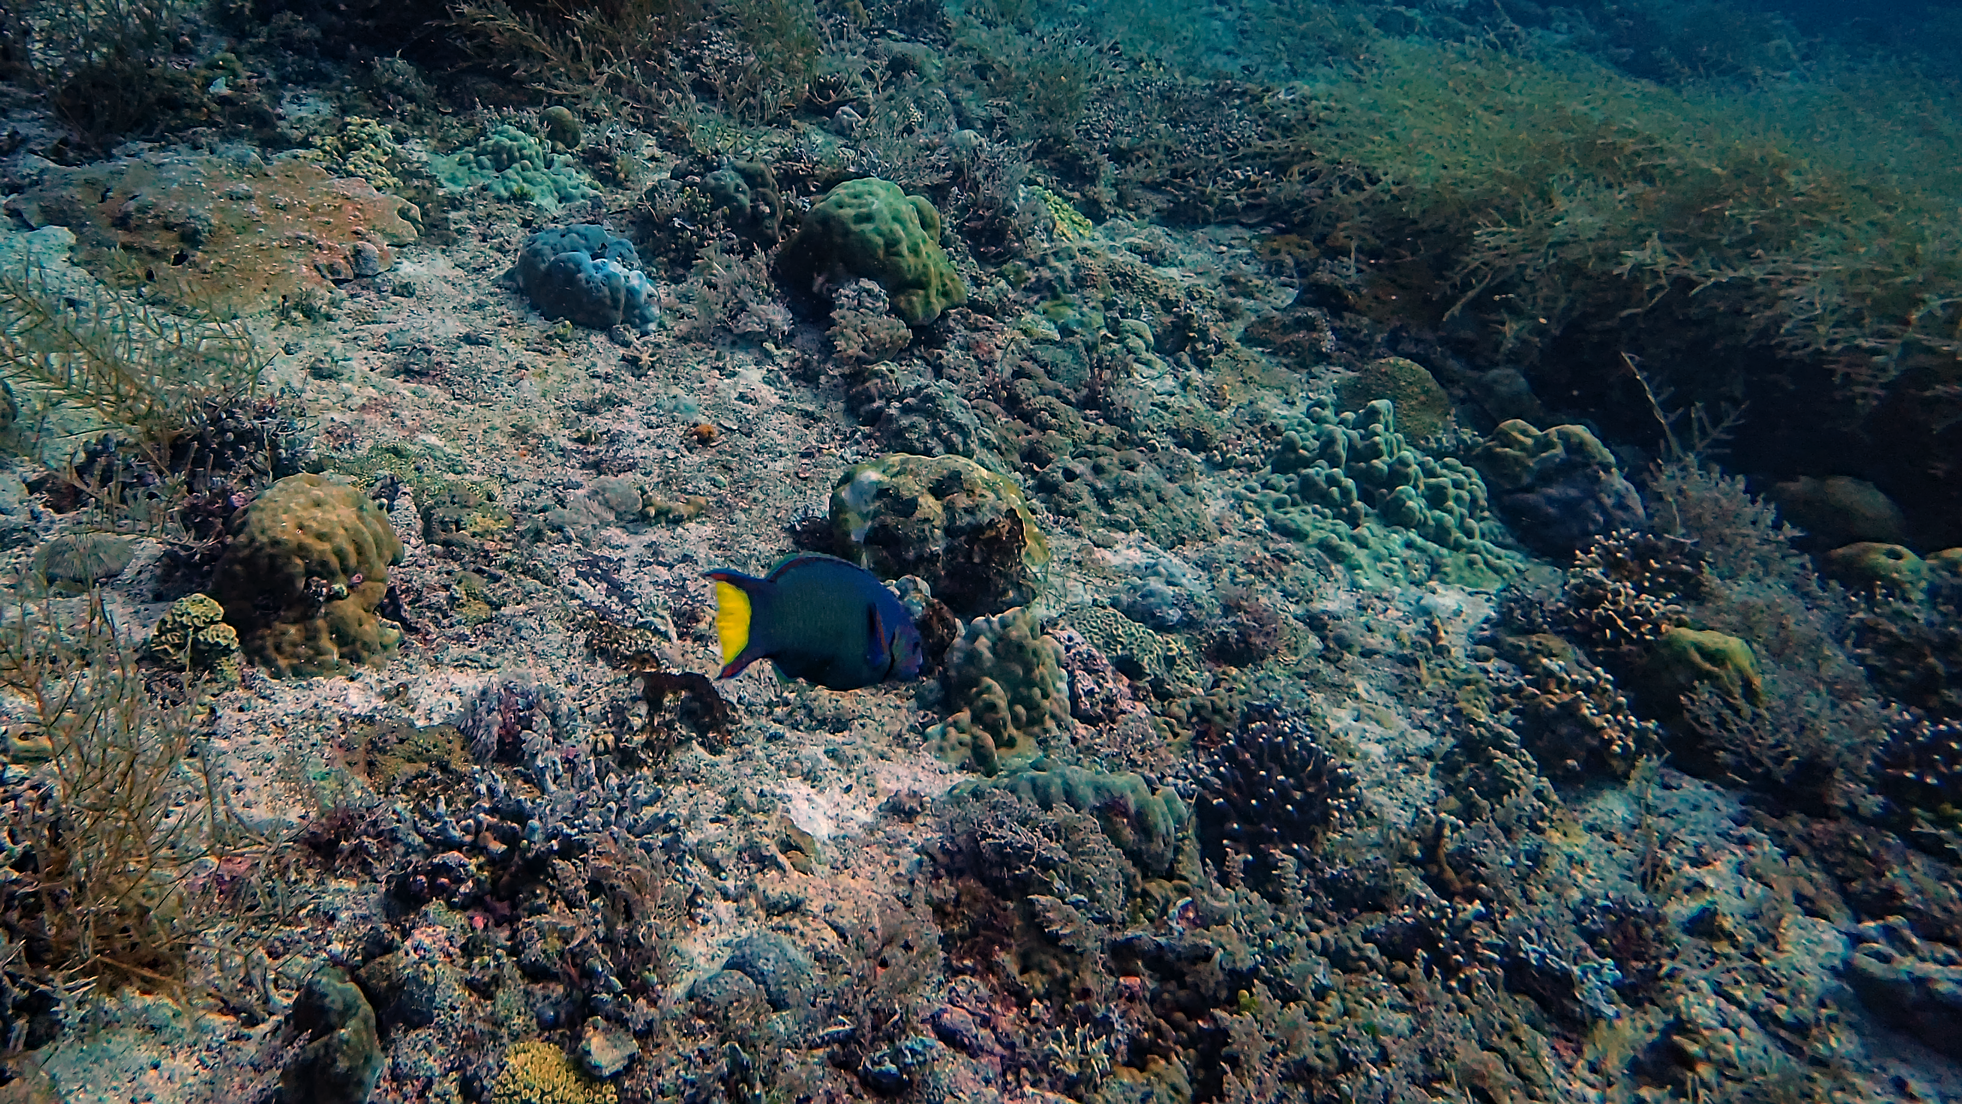
Thalassoma lunare (Moon Wrasse)